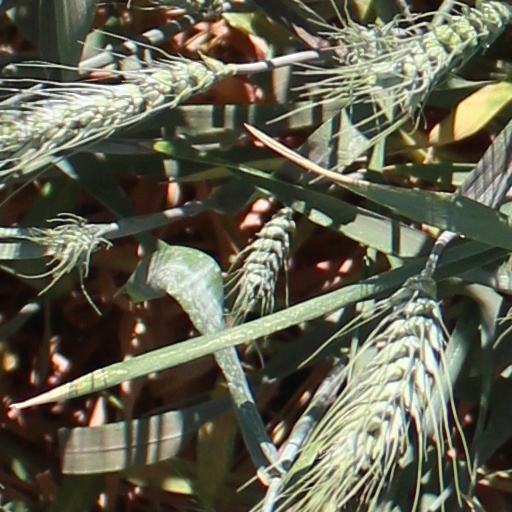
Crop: wheat